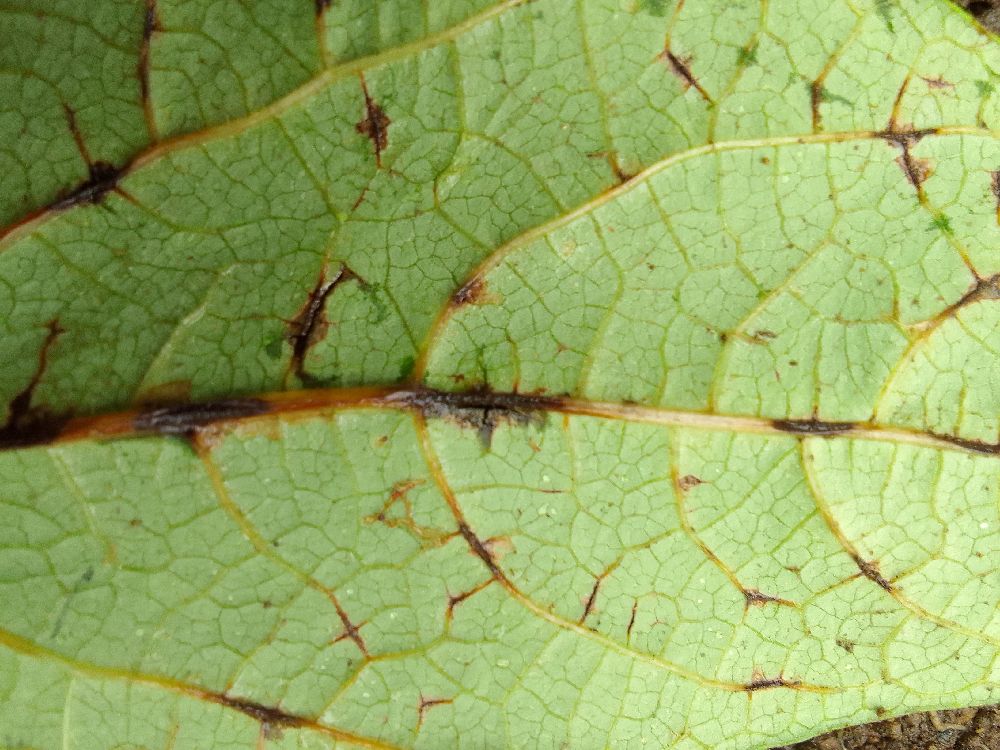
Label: anthracnose